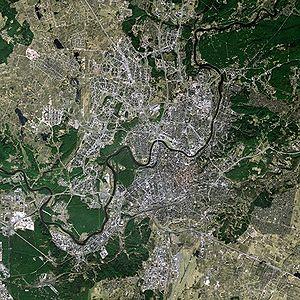
Vilnius, anciennement Vilna, fondée par le grand-duc Gediminas, est la capitale de la Lituanie. Avec plus de 574 000 habitants, c'est la ville la plus peuplée du pays.